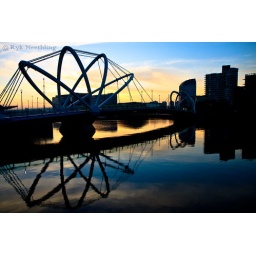
Pedestrian bridge over the Yarra river